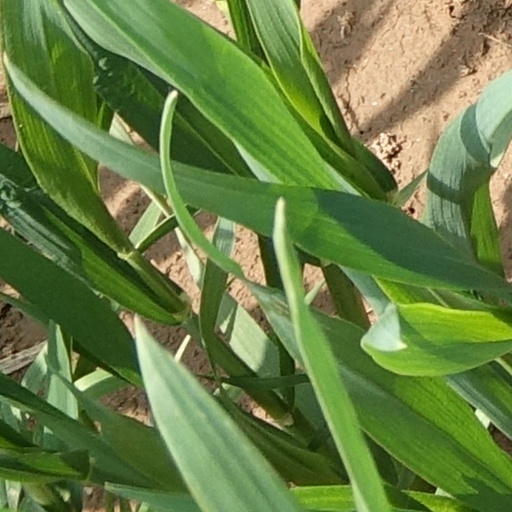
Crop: wheat